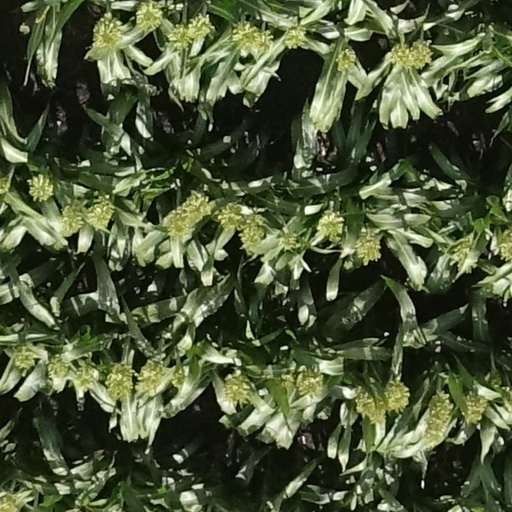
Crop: sorghum